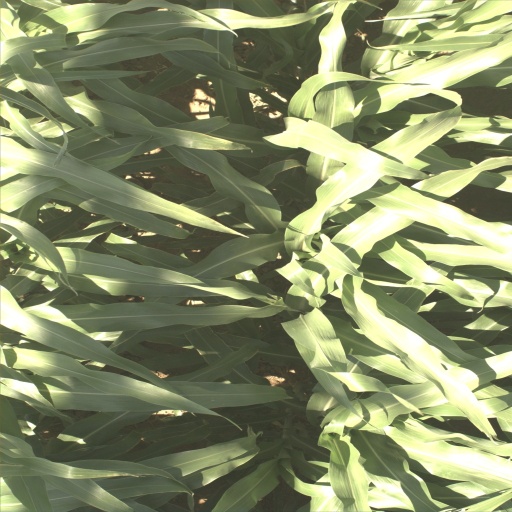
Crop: sorghum